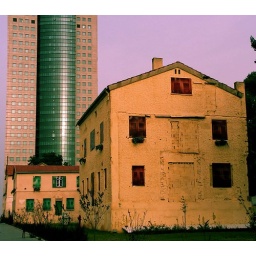
Old Templar buildings moved to make way for Kaplan street, the Kirya government offices building in the background.